Bul (game)

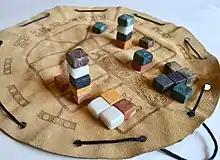
A game of Bul in progress

Bul (also called Buul, Boolik or Puluc) is a running-fight board game originating in Mesoamerica, and is known particularly among several of the Maya peoples of Belize and the Guatemalan highlands. It is uncertain whether this game dates back to the pre-Columbian Maya civilization, or whether it developed in the post-colonial era after the arrival of the Spanish conquistadores.